Taylor Hayes (The Bold and the Beautiful)

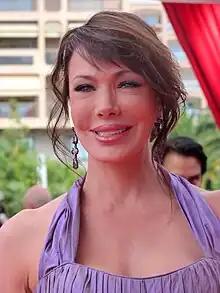
Hunter Tylo originated the role of Taylor, portraying the character for three decades; from 1990 until her departure in 2019.

Show creator William J. Bell introduced the role of psychiatrist Dr. Taylor Hamilton Hayes, played by Hunter Tylo, during the episode dated June 6, 1990. According to "Variety", Bell created Taylor as "a romantic leading lady but also as a character who could facilitate social issues — and directly partake in a few, too". Previously, Tylo was dismissed from two other soaps, "All My Children" and "Days of Our Lives". The actress noted that her "crazy sense of humor" and "funny business" could have won her the role of Taylor, and she said: "After the audition, they told me I was the only one right for the role. I think they liked my 'a woman's gotta do what a woman's gotta do' attitude." Sherilyn Wolter temporarily replaced Tylo in 1990. Tylo vacated the role in May 1994 to pursue other projects, but the soap opera left the door open for her to return, which she did months later. During her absence, the character was presumed to be dead. In March 1996, following Taylor's decreased airtime and rumors circulating of her exit, it was confirmed that the actress was to leave "The Bold and the Beautiful" after her contract expired that June, to pursue a primetime role on the Fox television drama "Melrose Place". Taylor's final appearance was in May 1996. However, in July 1996, Tylo was controversially fired from "Melrose Place" on the grounds of being pregnant and was replaced by Lisa Rinna. In response, she sued that show's executive producer Aaron Spelling and Spelling Productions for millions of US dollars, and won her case. It was immediately reported that she would return to "The Bold and the Beautiful", with head writer and executive producer Bradley Bell issuing the statement: "I am certain that Hunter's talent and ability will continue to be an asset to the show."